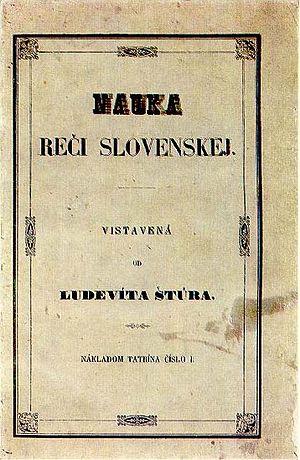
Ľudovít Štúr, né le 28 octobre 1815 à Uhrovec dans le district de Bánovce nad Bebravou en Slovaquie et mort le 12 janvier 1856 à Modra, dans le district de Pezinok en Slovaquie, est un homme politique, philosophe, historien, linguiste, enseignant, écrivain, poète, journaliste d'opinion, romancier, rédacteur et pédagogue slovaque.